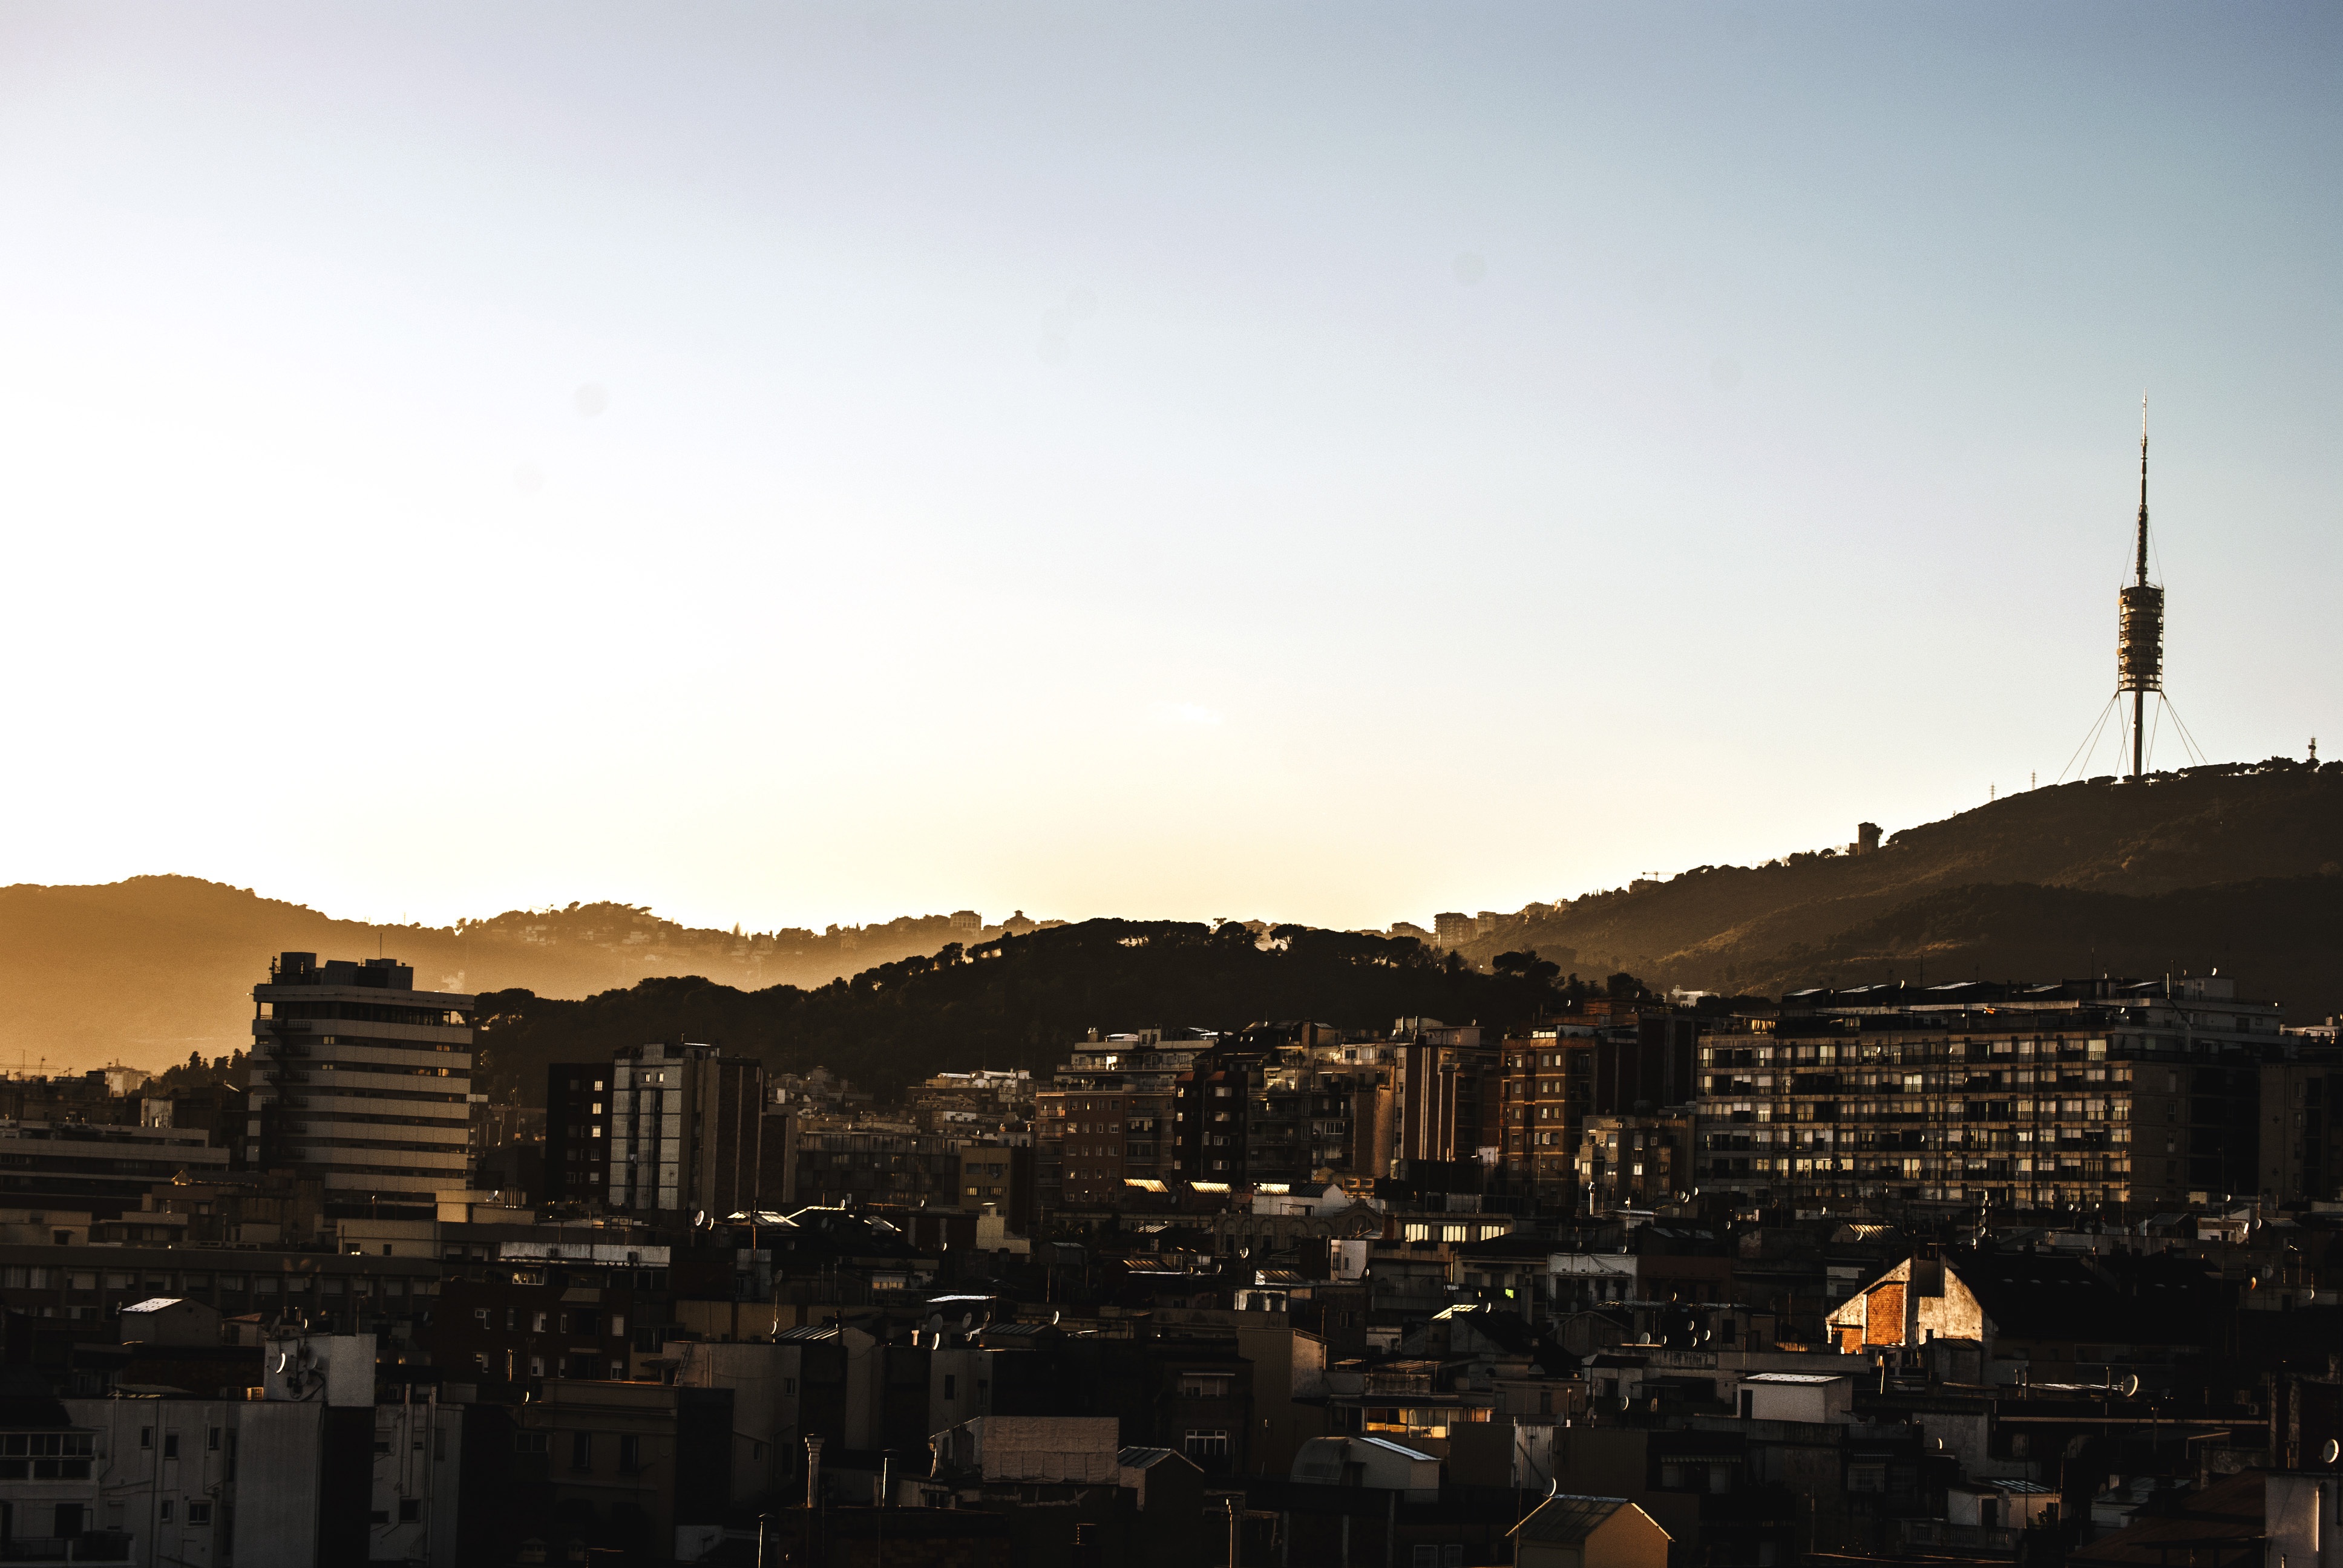
landscape, horizon, sky, sunset, skyline, night, morning, dawn, city, skyscraper, urban, cityscape, downtown, dusk, evening, barcelona, buildings, catalonia, views, cities, urban area, tower collserola, human settlement, atmosphere of earth